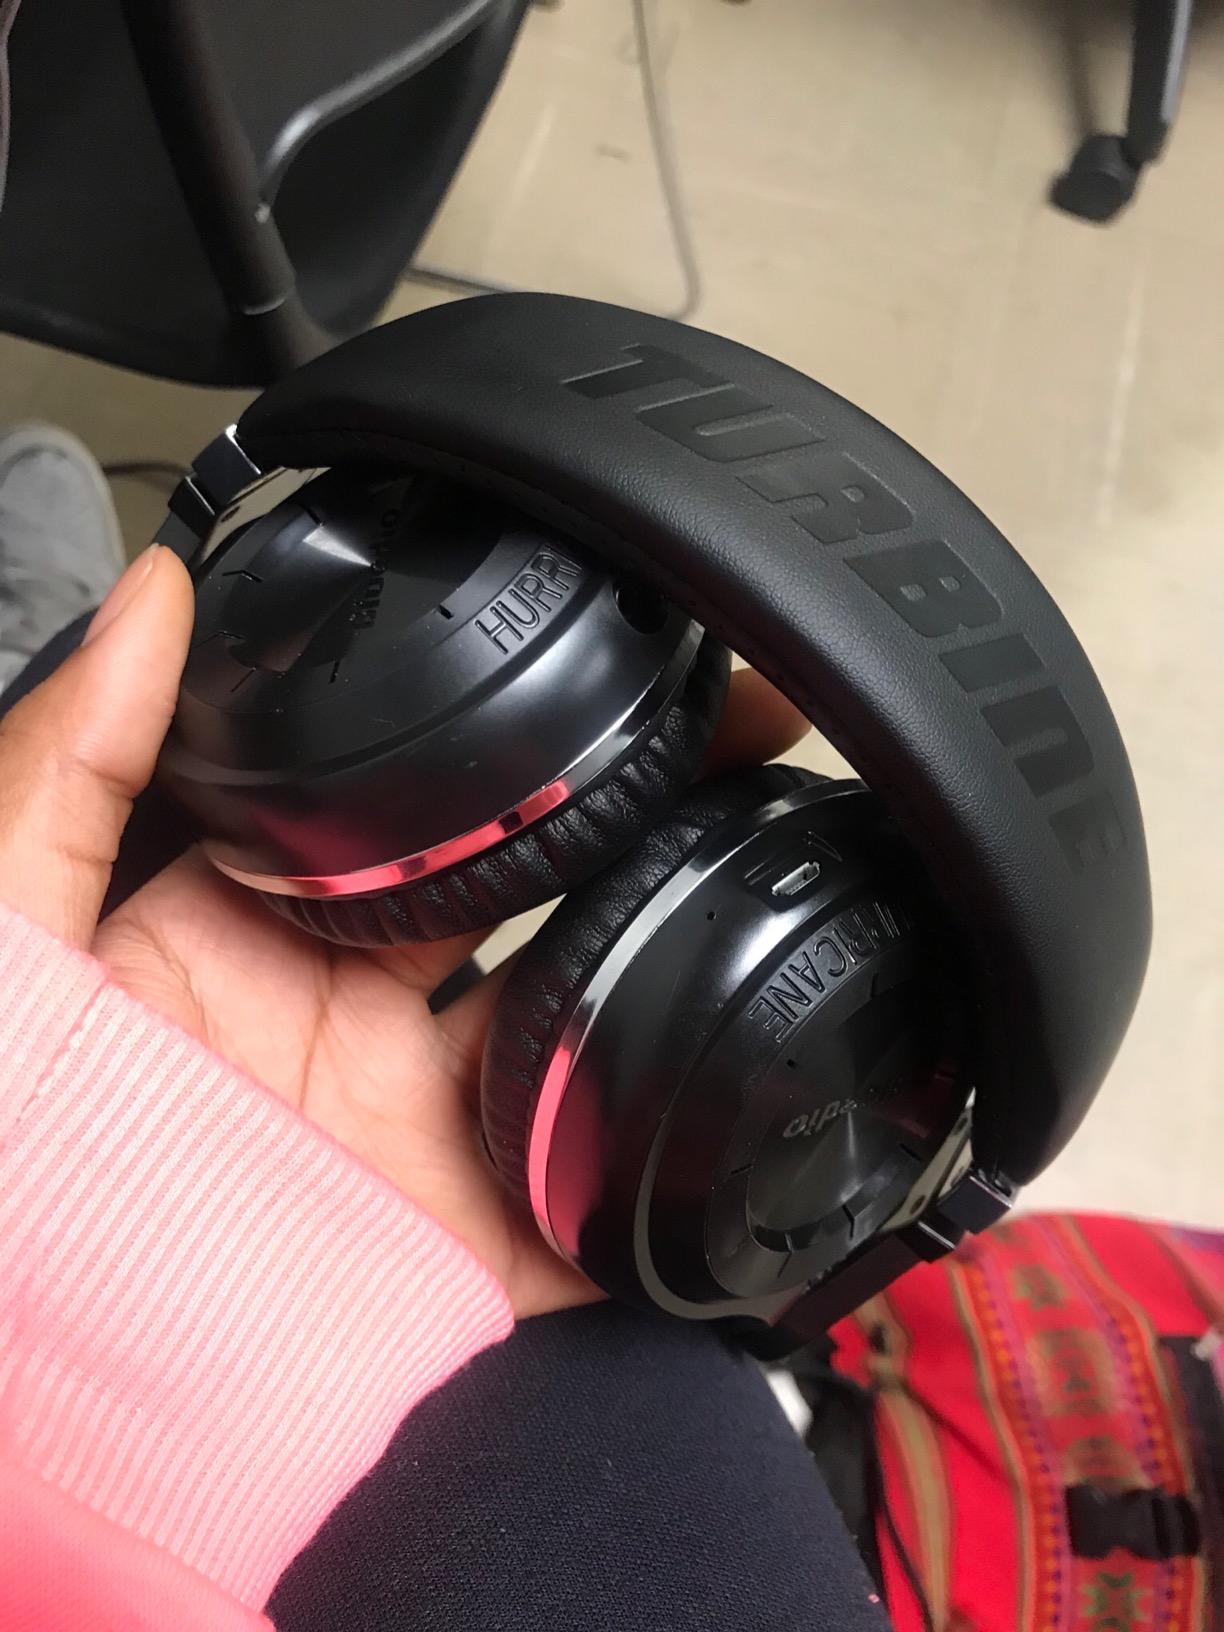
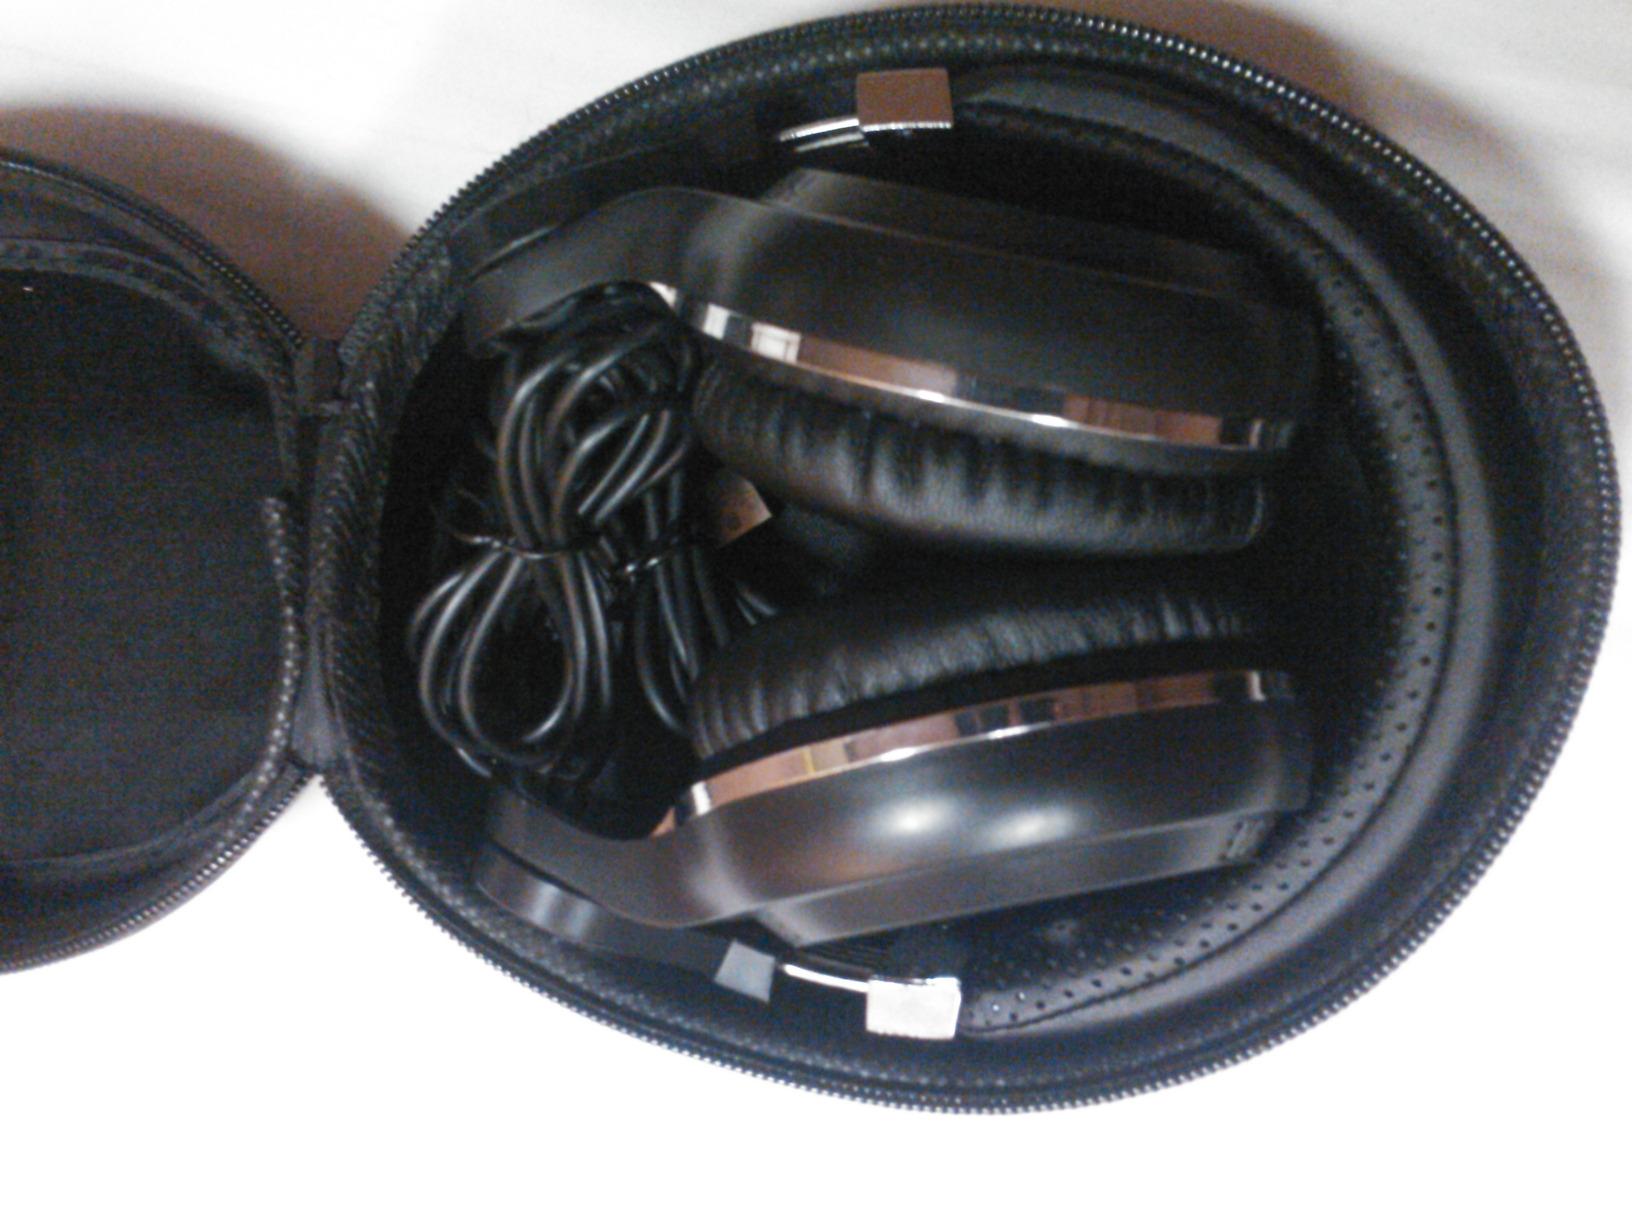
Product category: headphones
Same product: yes